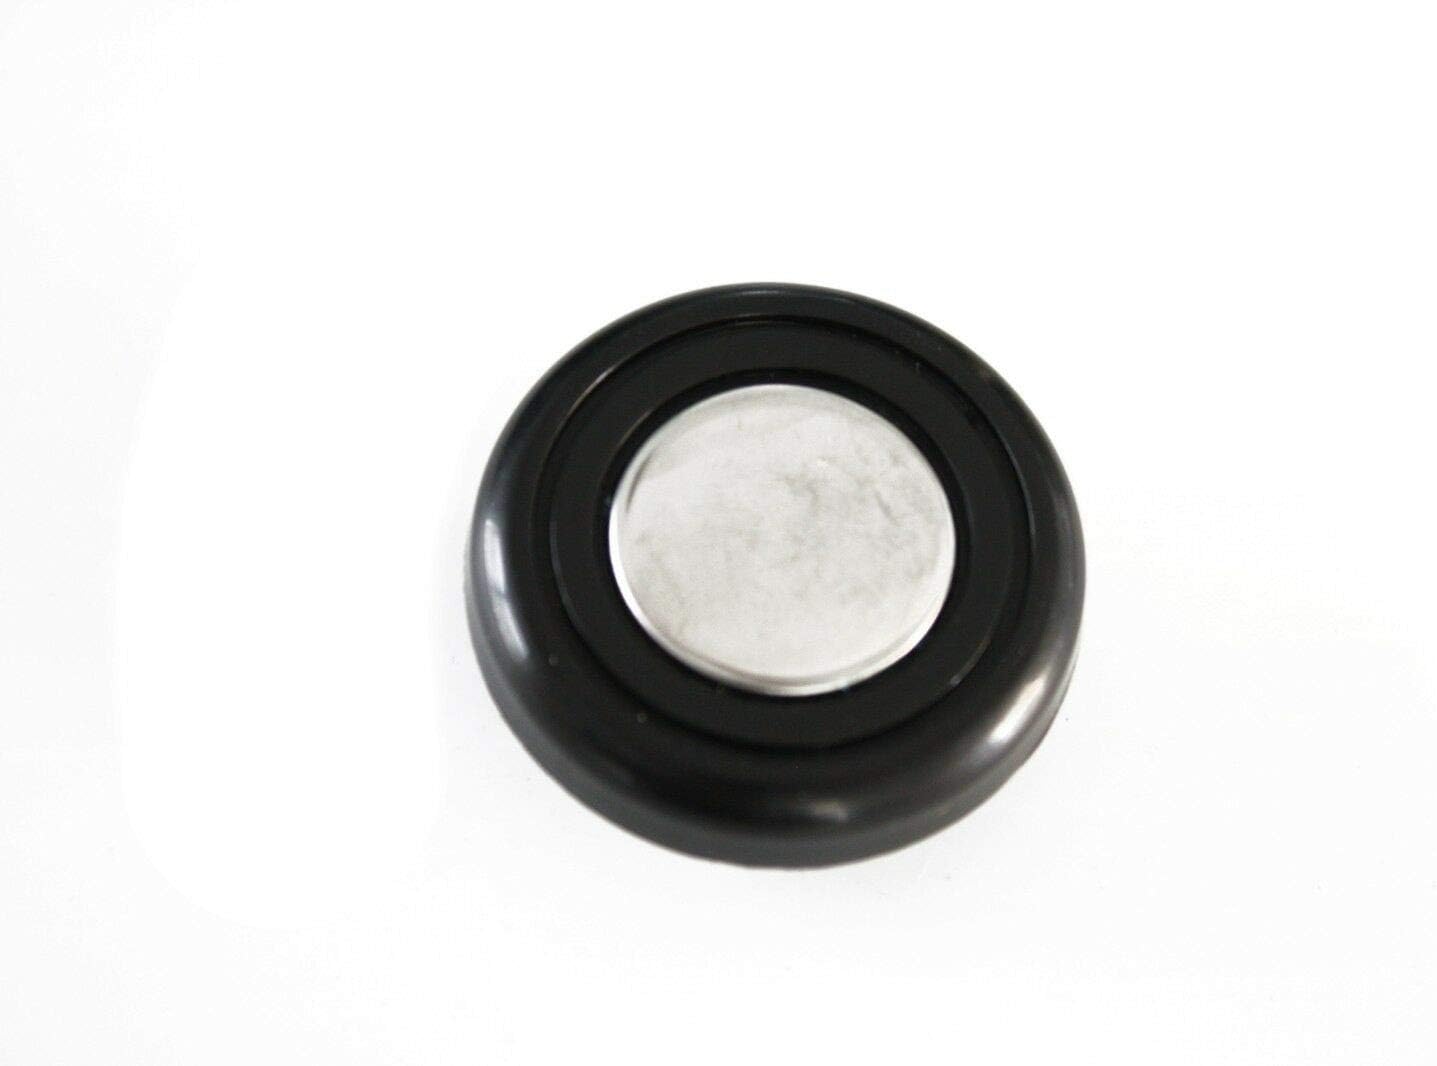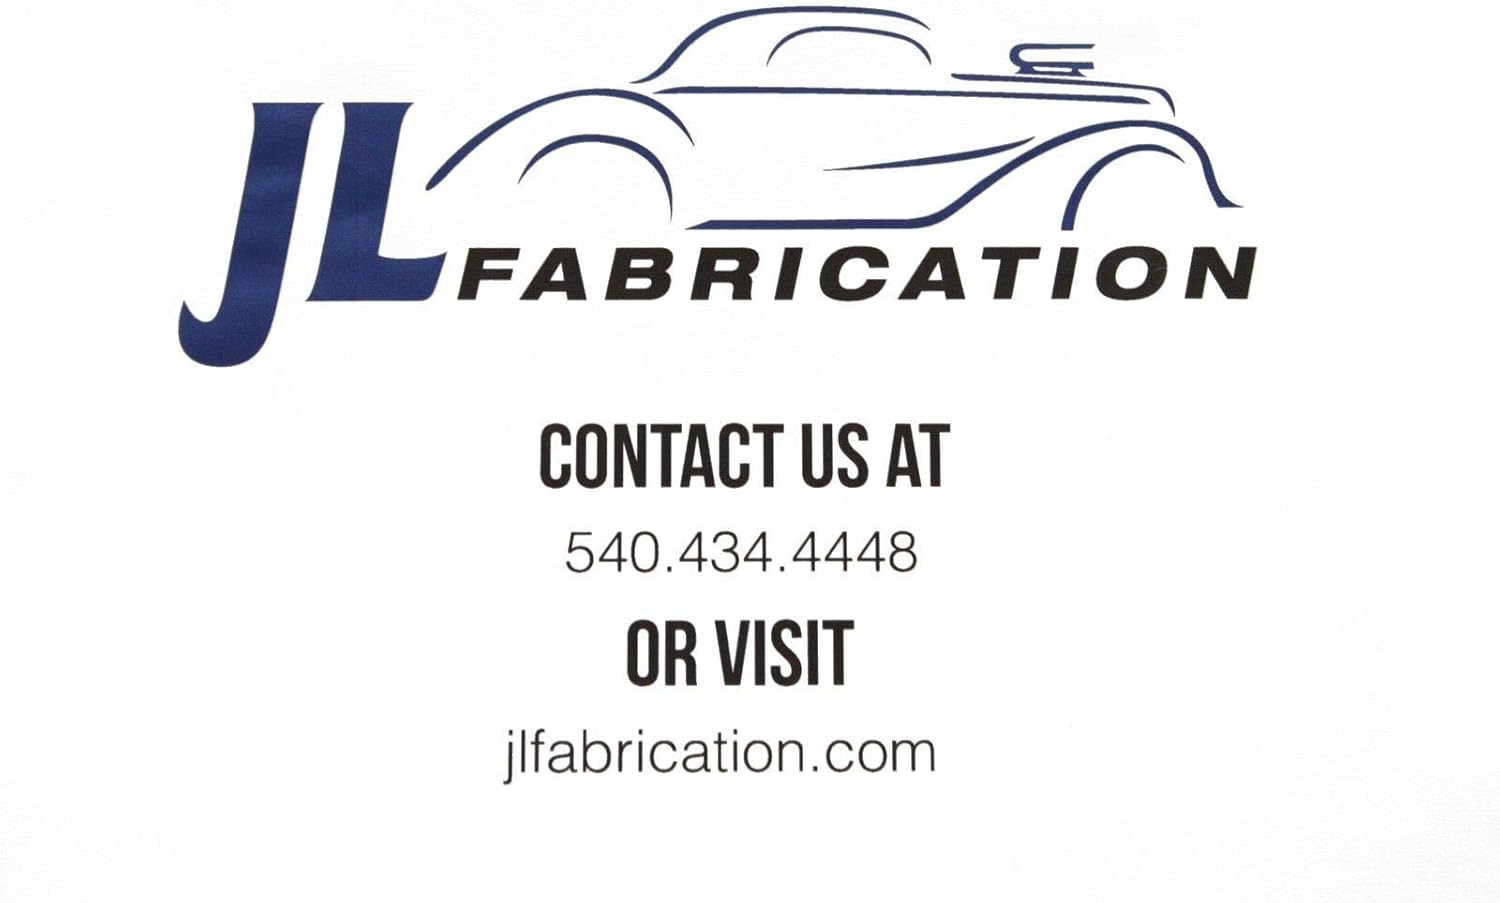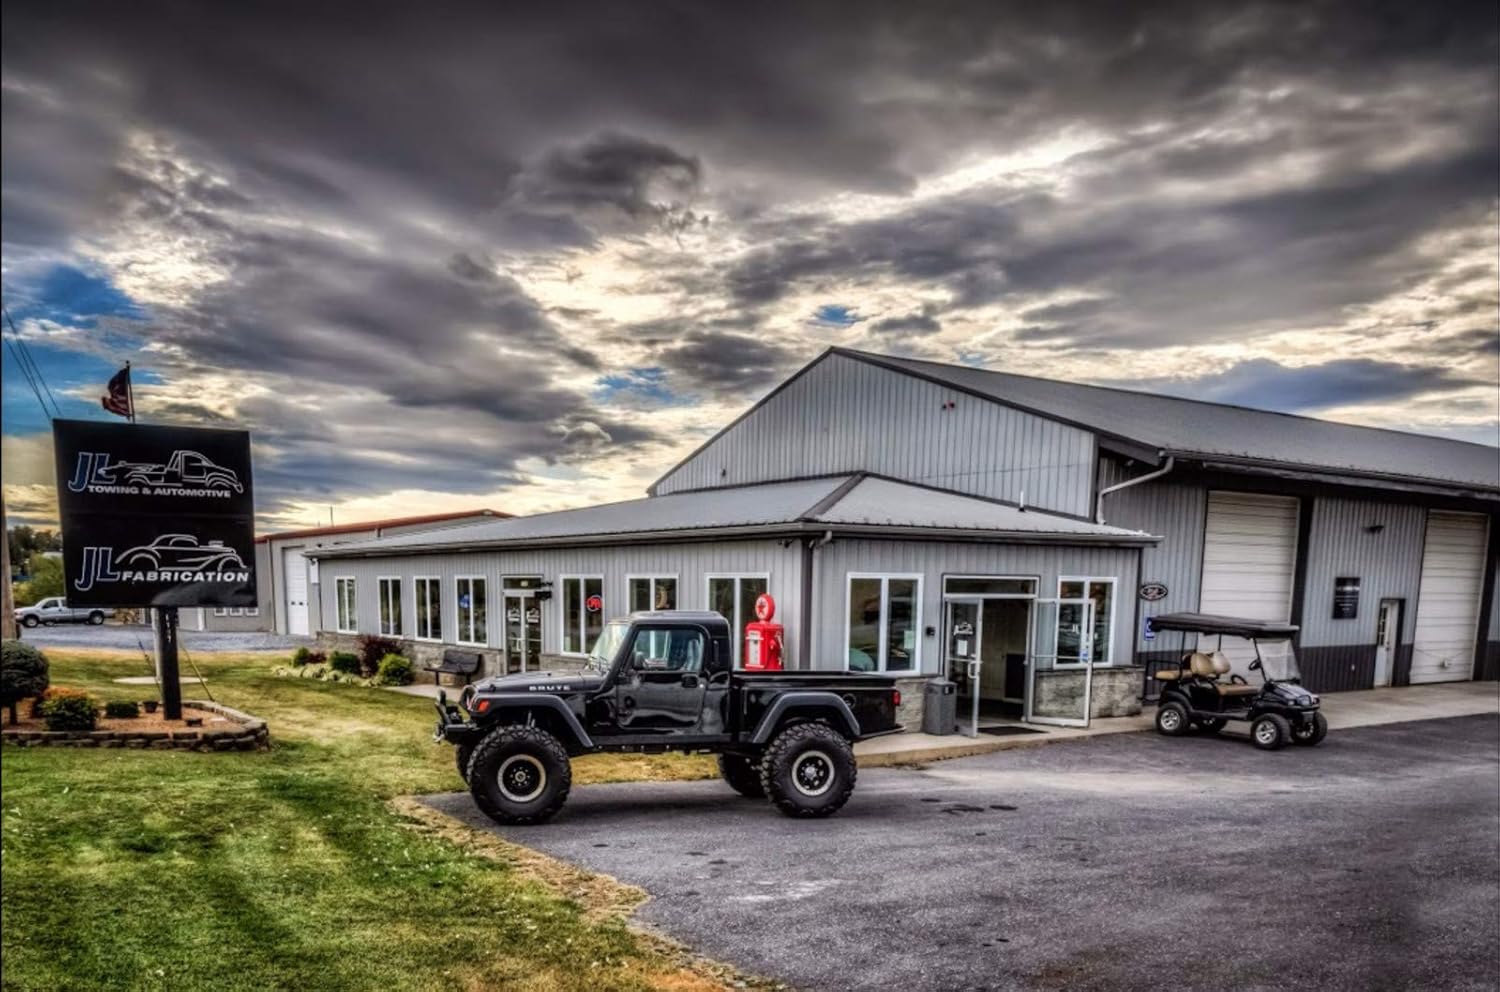
67-72 Chevy C10 Truck Instrument Dash Wiper Switch Knob
Category: Automotive
67-72 Chevy/GMC C/K Wiper Switch Knob. Knob is made to OE specs and work with original wiper switch. Wiper knob features a black outer ring with polished stainless center and includes a set screw to fasten to the switch.
Features: Brand: Counterpart | Warranty: 1 Year | Manufacturer Part Number: 68-17514 | SKU: CPA68-17514